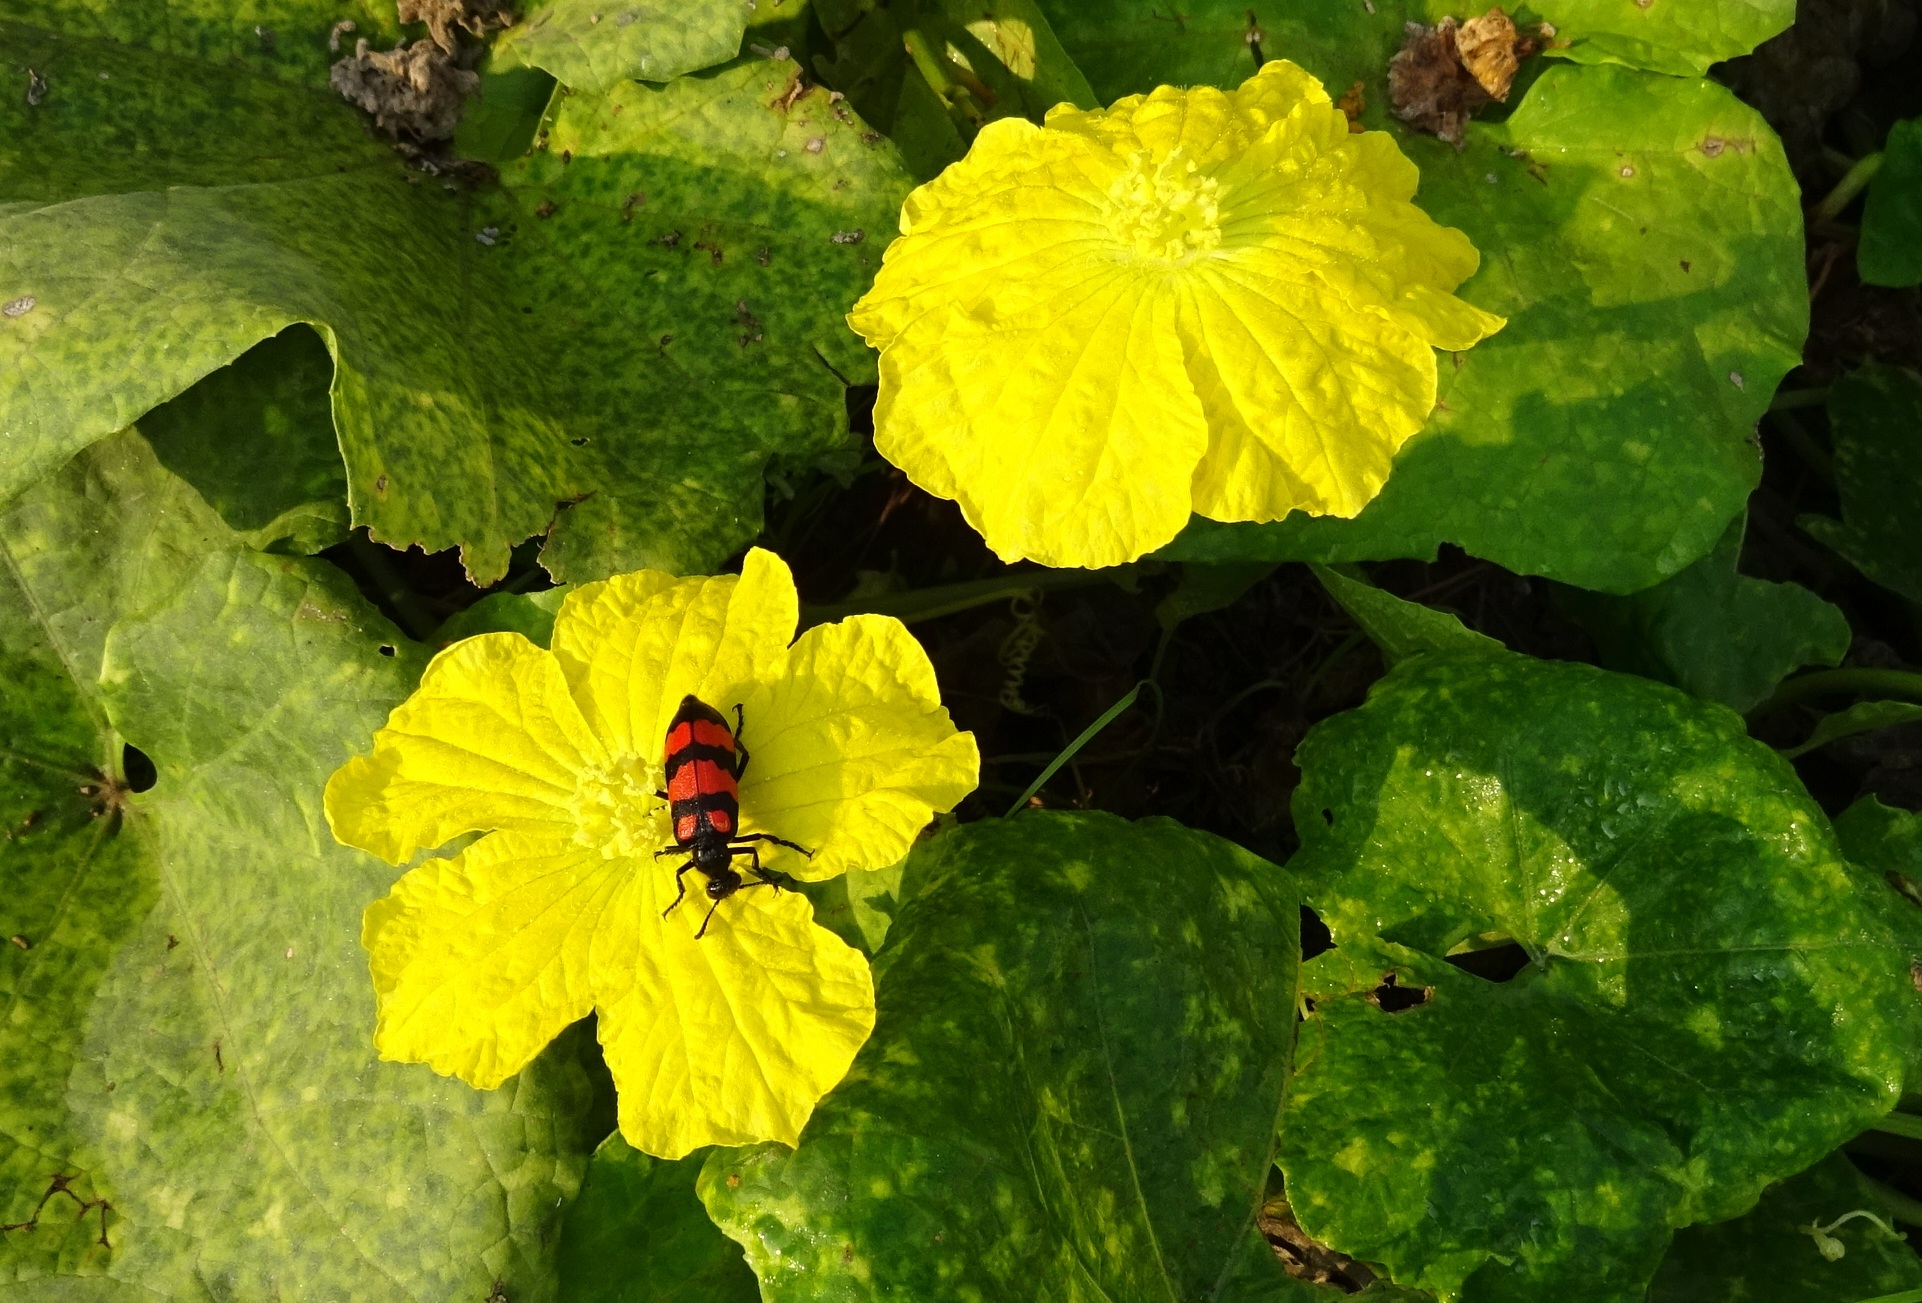
plant, vine, leaf, flower, green, produce, insect, botany, yellow, flora, wildflower, india, beetle, flowering plant, orange blister beetle, mylabris pustulata, sponge gourd, ghaziabad, annual plant, land plant